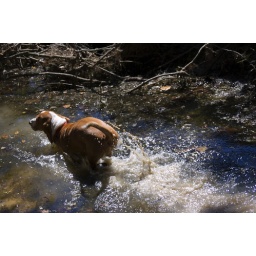
running in the water